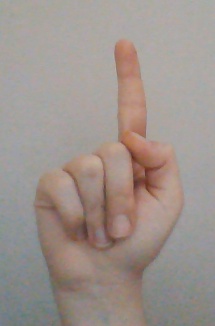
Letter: bb